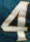
Number: 4